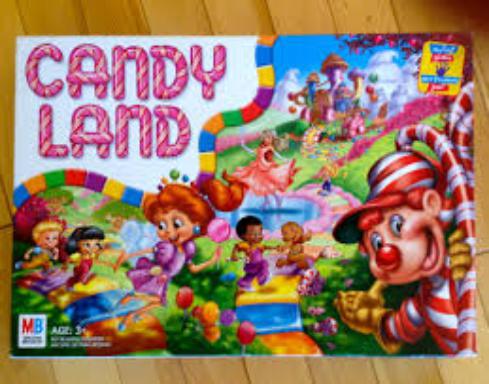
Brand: Candy Land
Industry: Food